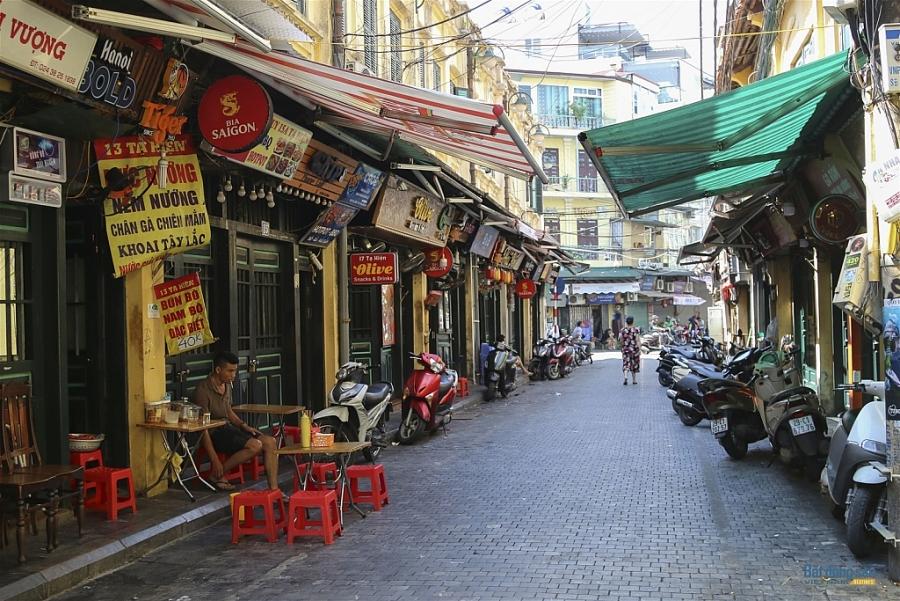
có nhiều xe máy đang được dựng ở hai bên đường